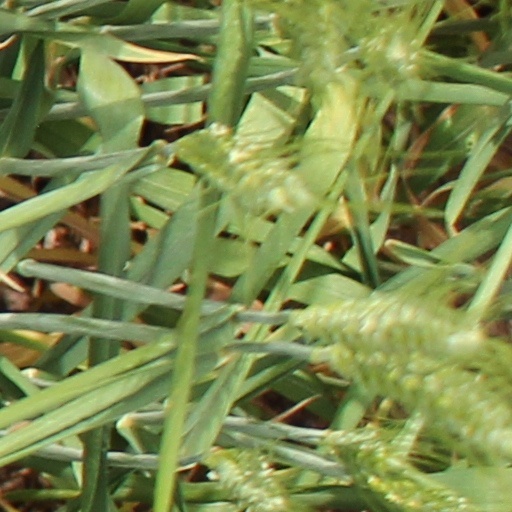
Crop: wheat